Blood and Black Lace

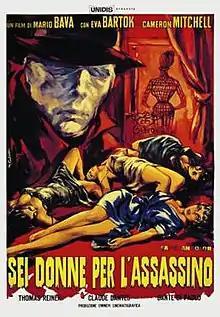
Italian film poster by Marcello Colizzi

Blood and Black Lace is a 1964 "giallo" film directed by Mario Bava and starring Eva Bartok and Cameron Mitchell. The story concerns the brutal murders of a Roman fashion house's models, committed by a masked killer in a desperate attempt to obtain a scandal-revealing diary.